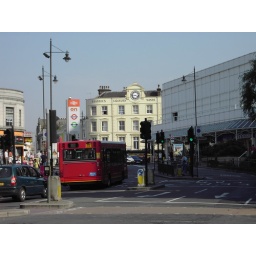
The red bus in LondonUK